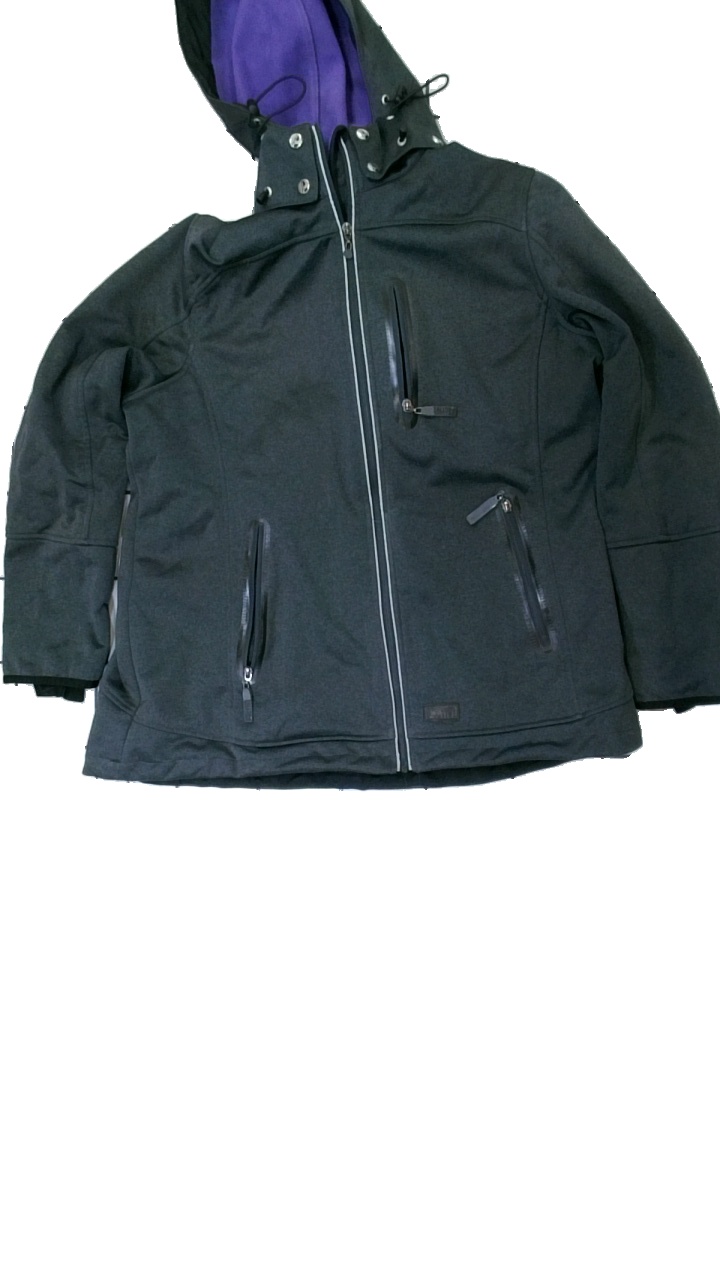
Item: Jacket (Ladies)
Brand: Mywear (ica)
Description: grå jacka med fläckar på arm och i krage
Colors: Grey
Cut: Regular
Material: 100% polyester
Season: Autumn
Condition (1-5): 3
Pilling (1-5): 5
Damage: fläckar arm
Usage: Export
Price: <50